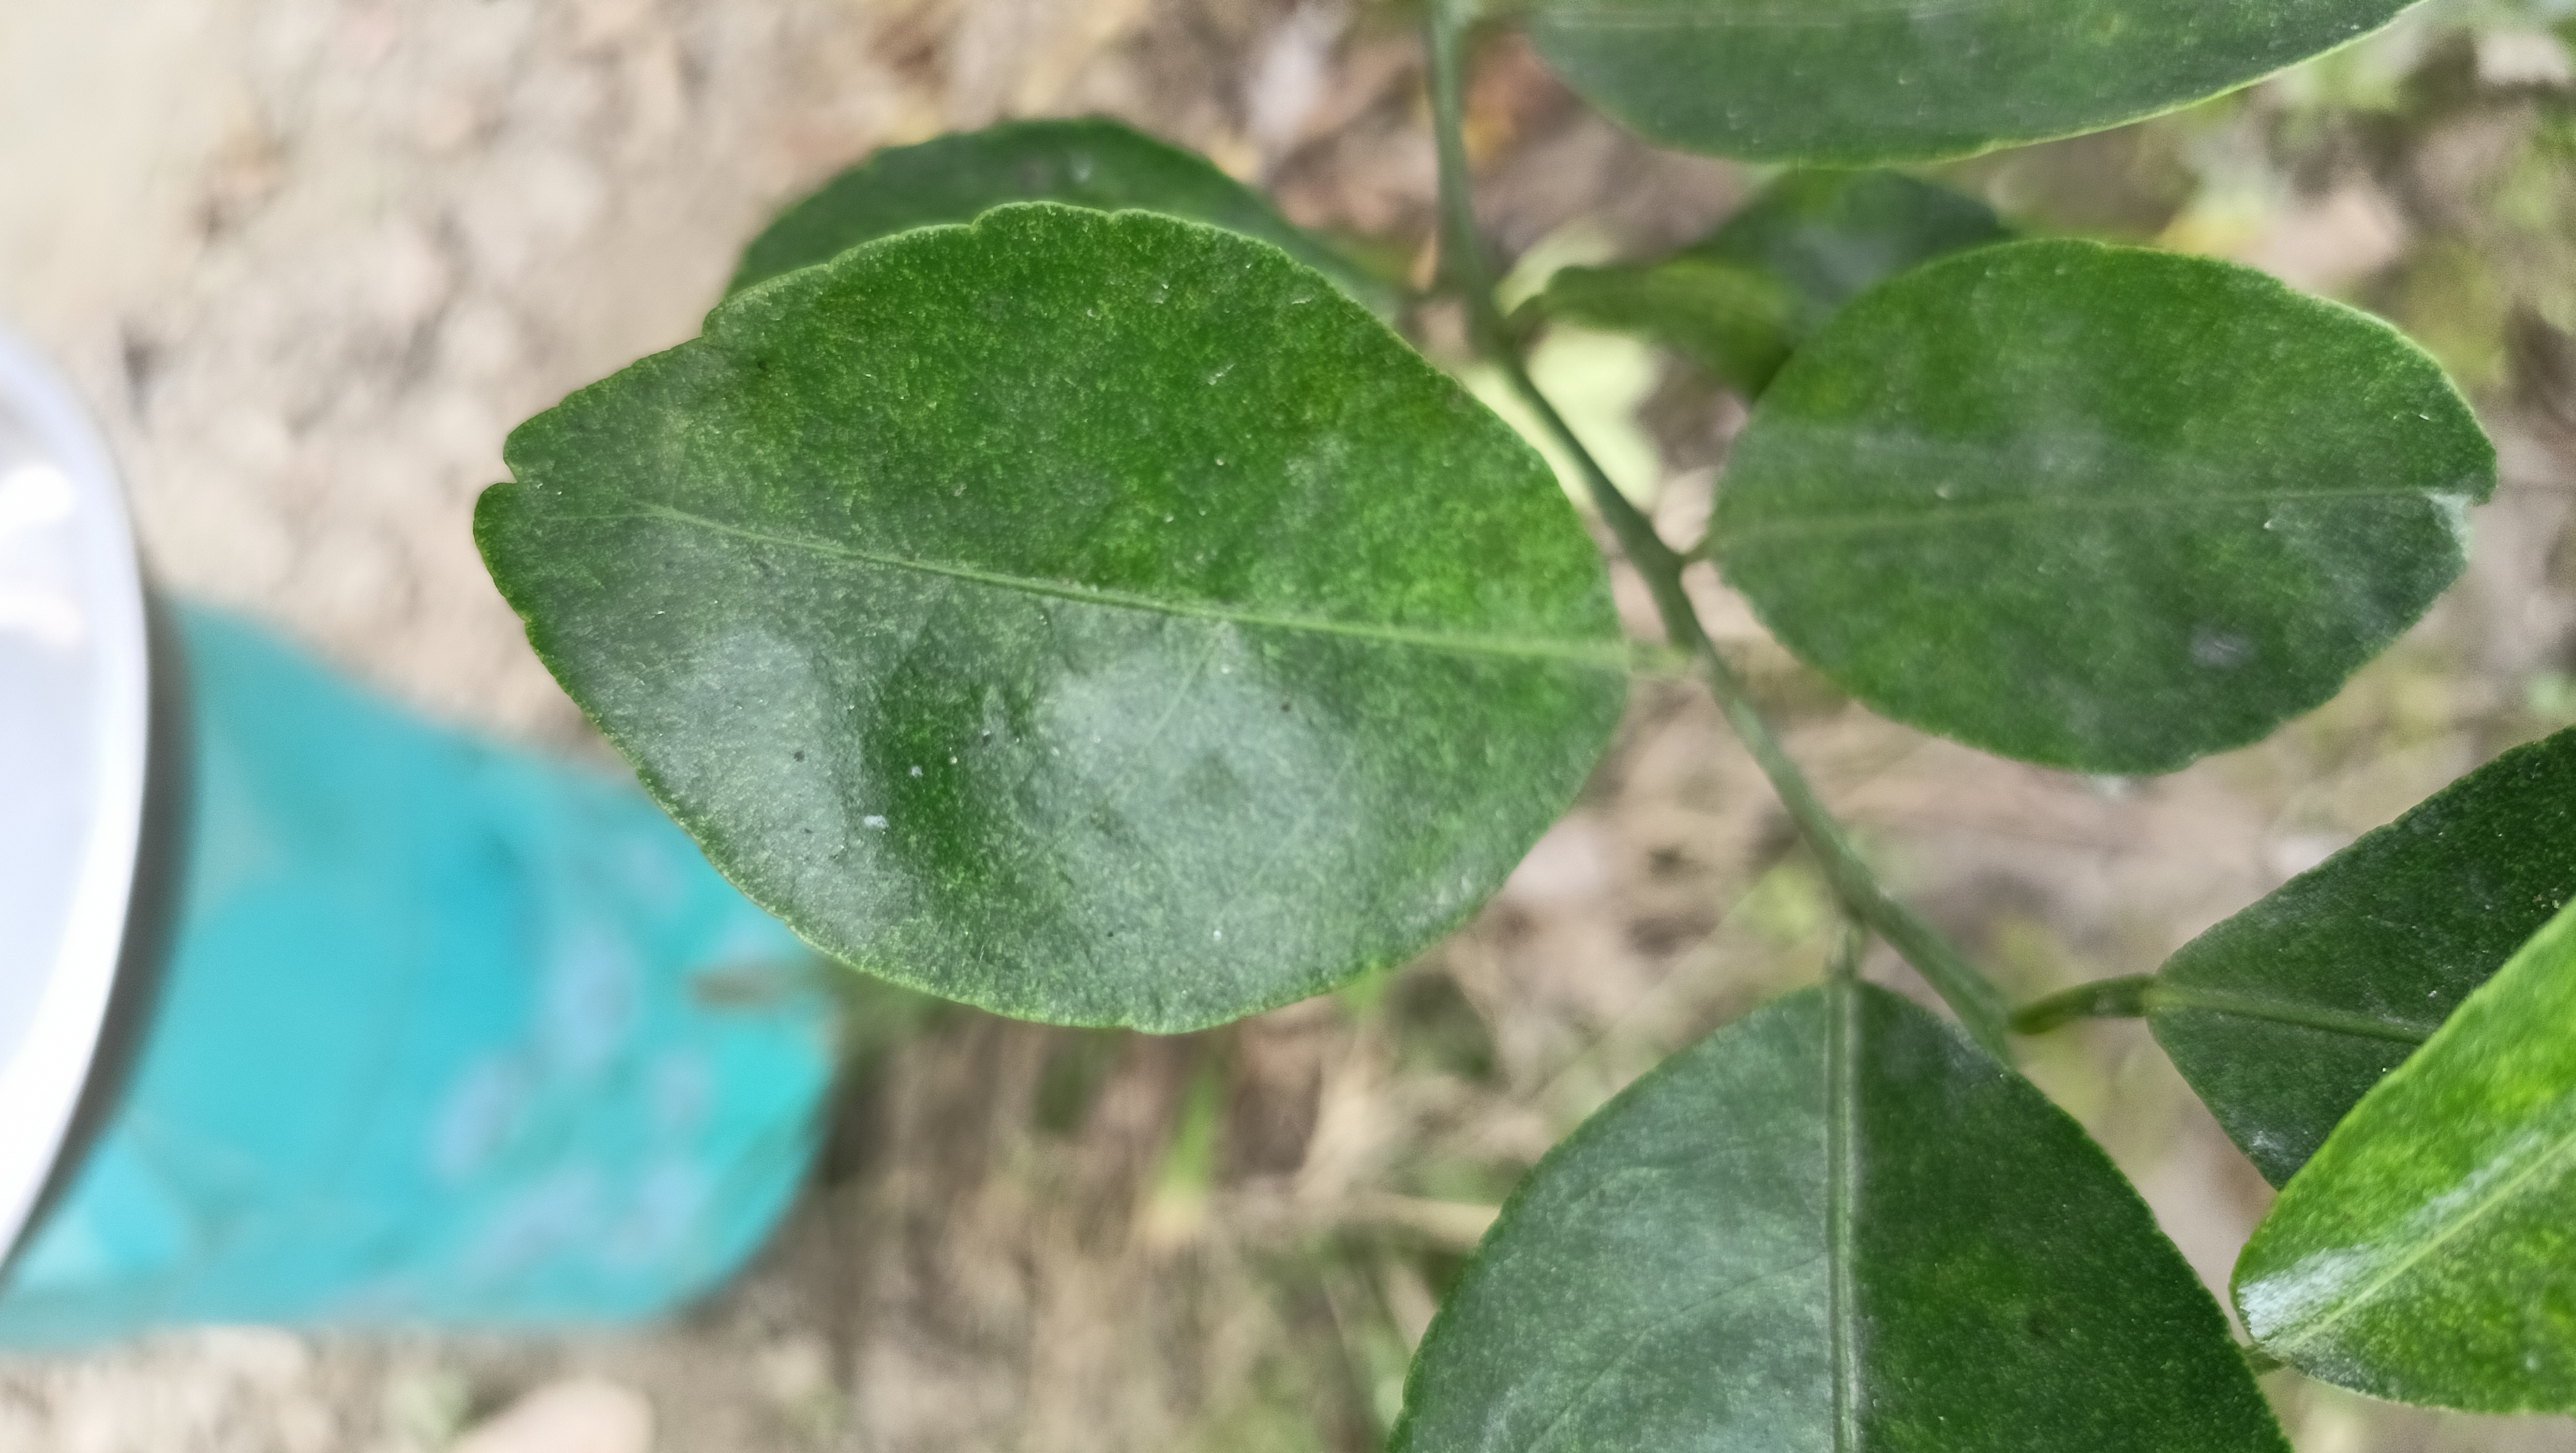
Mandarin leaf variety: China Mishti